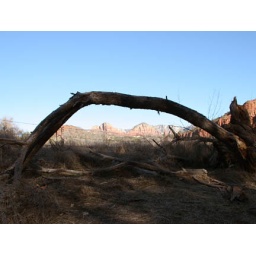
liked the framing of the old tree with the red rock hills in background